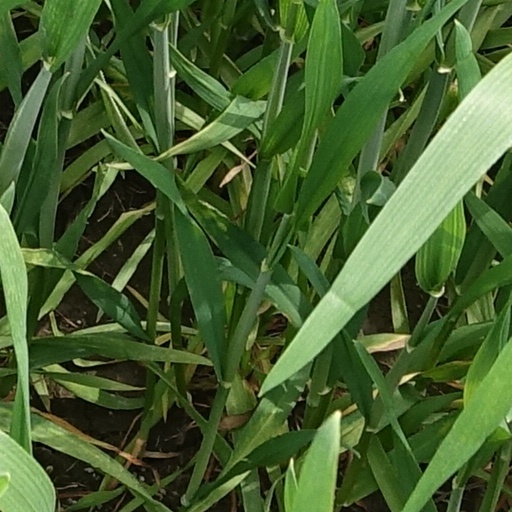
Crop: wheat